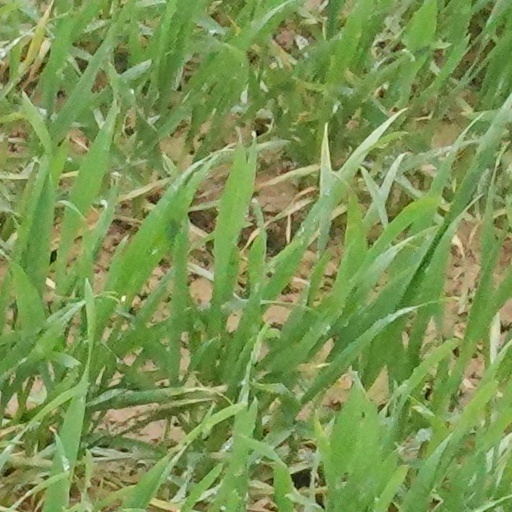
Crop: wheat